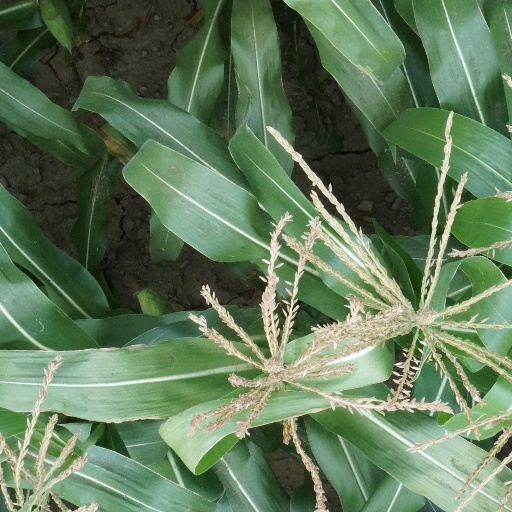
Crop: maize; corn